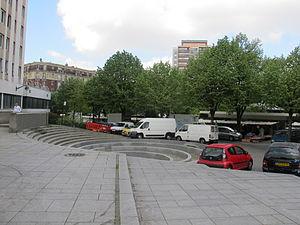
Place des Fêtes, Paris
La fontaine-labyrinthe est une fontaine située place des Fêtes dans le 19ᵉ arrondissement de Paris, en France.